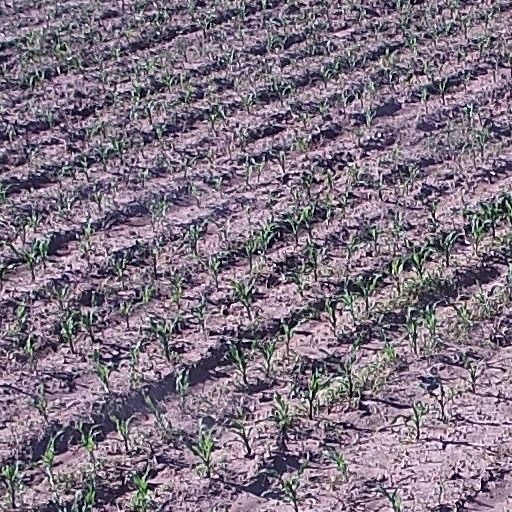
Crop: maize; corn